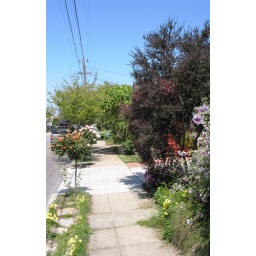
flowers around my green chair down the block